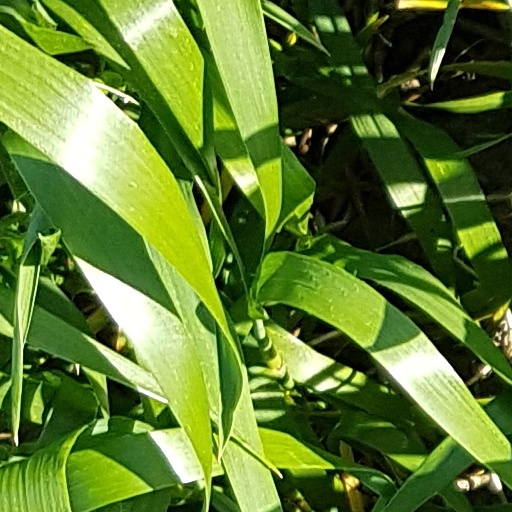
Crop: wheat